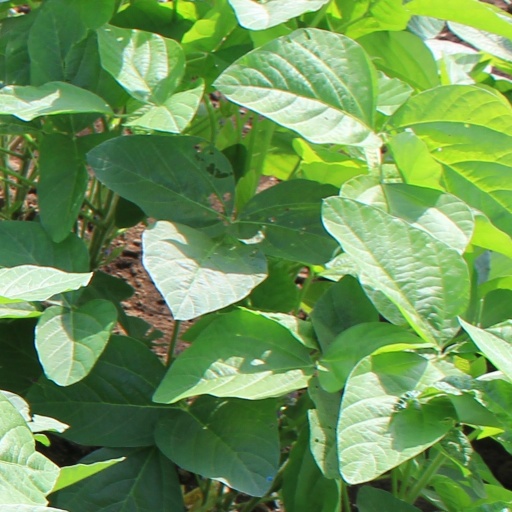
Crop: soybean